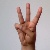
The image shows a hand gesture representing the letter 'W' in Indian Sign Language.